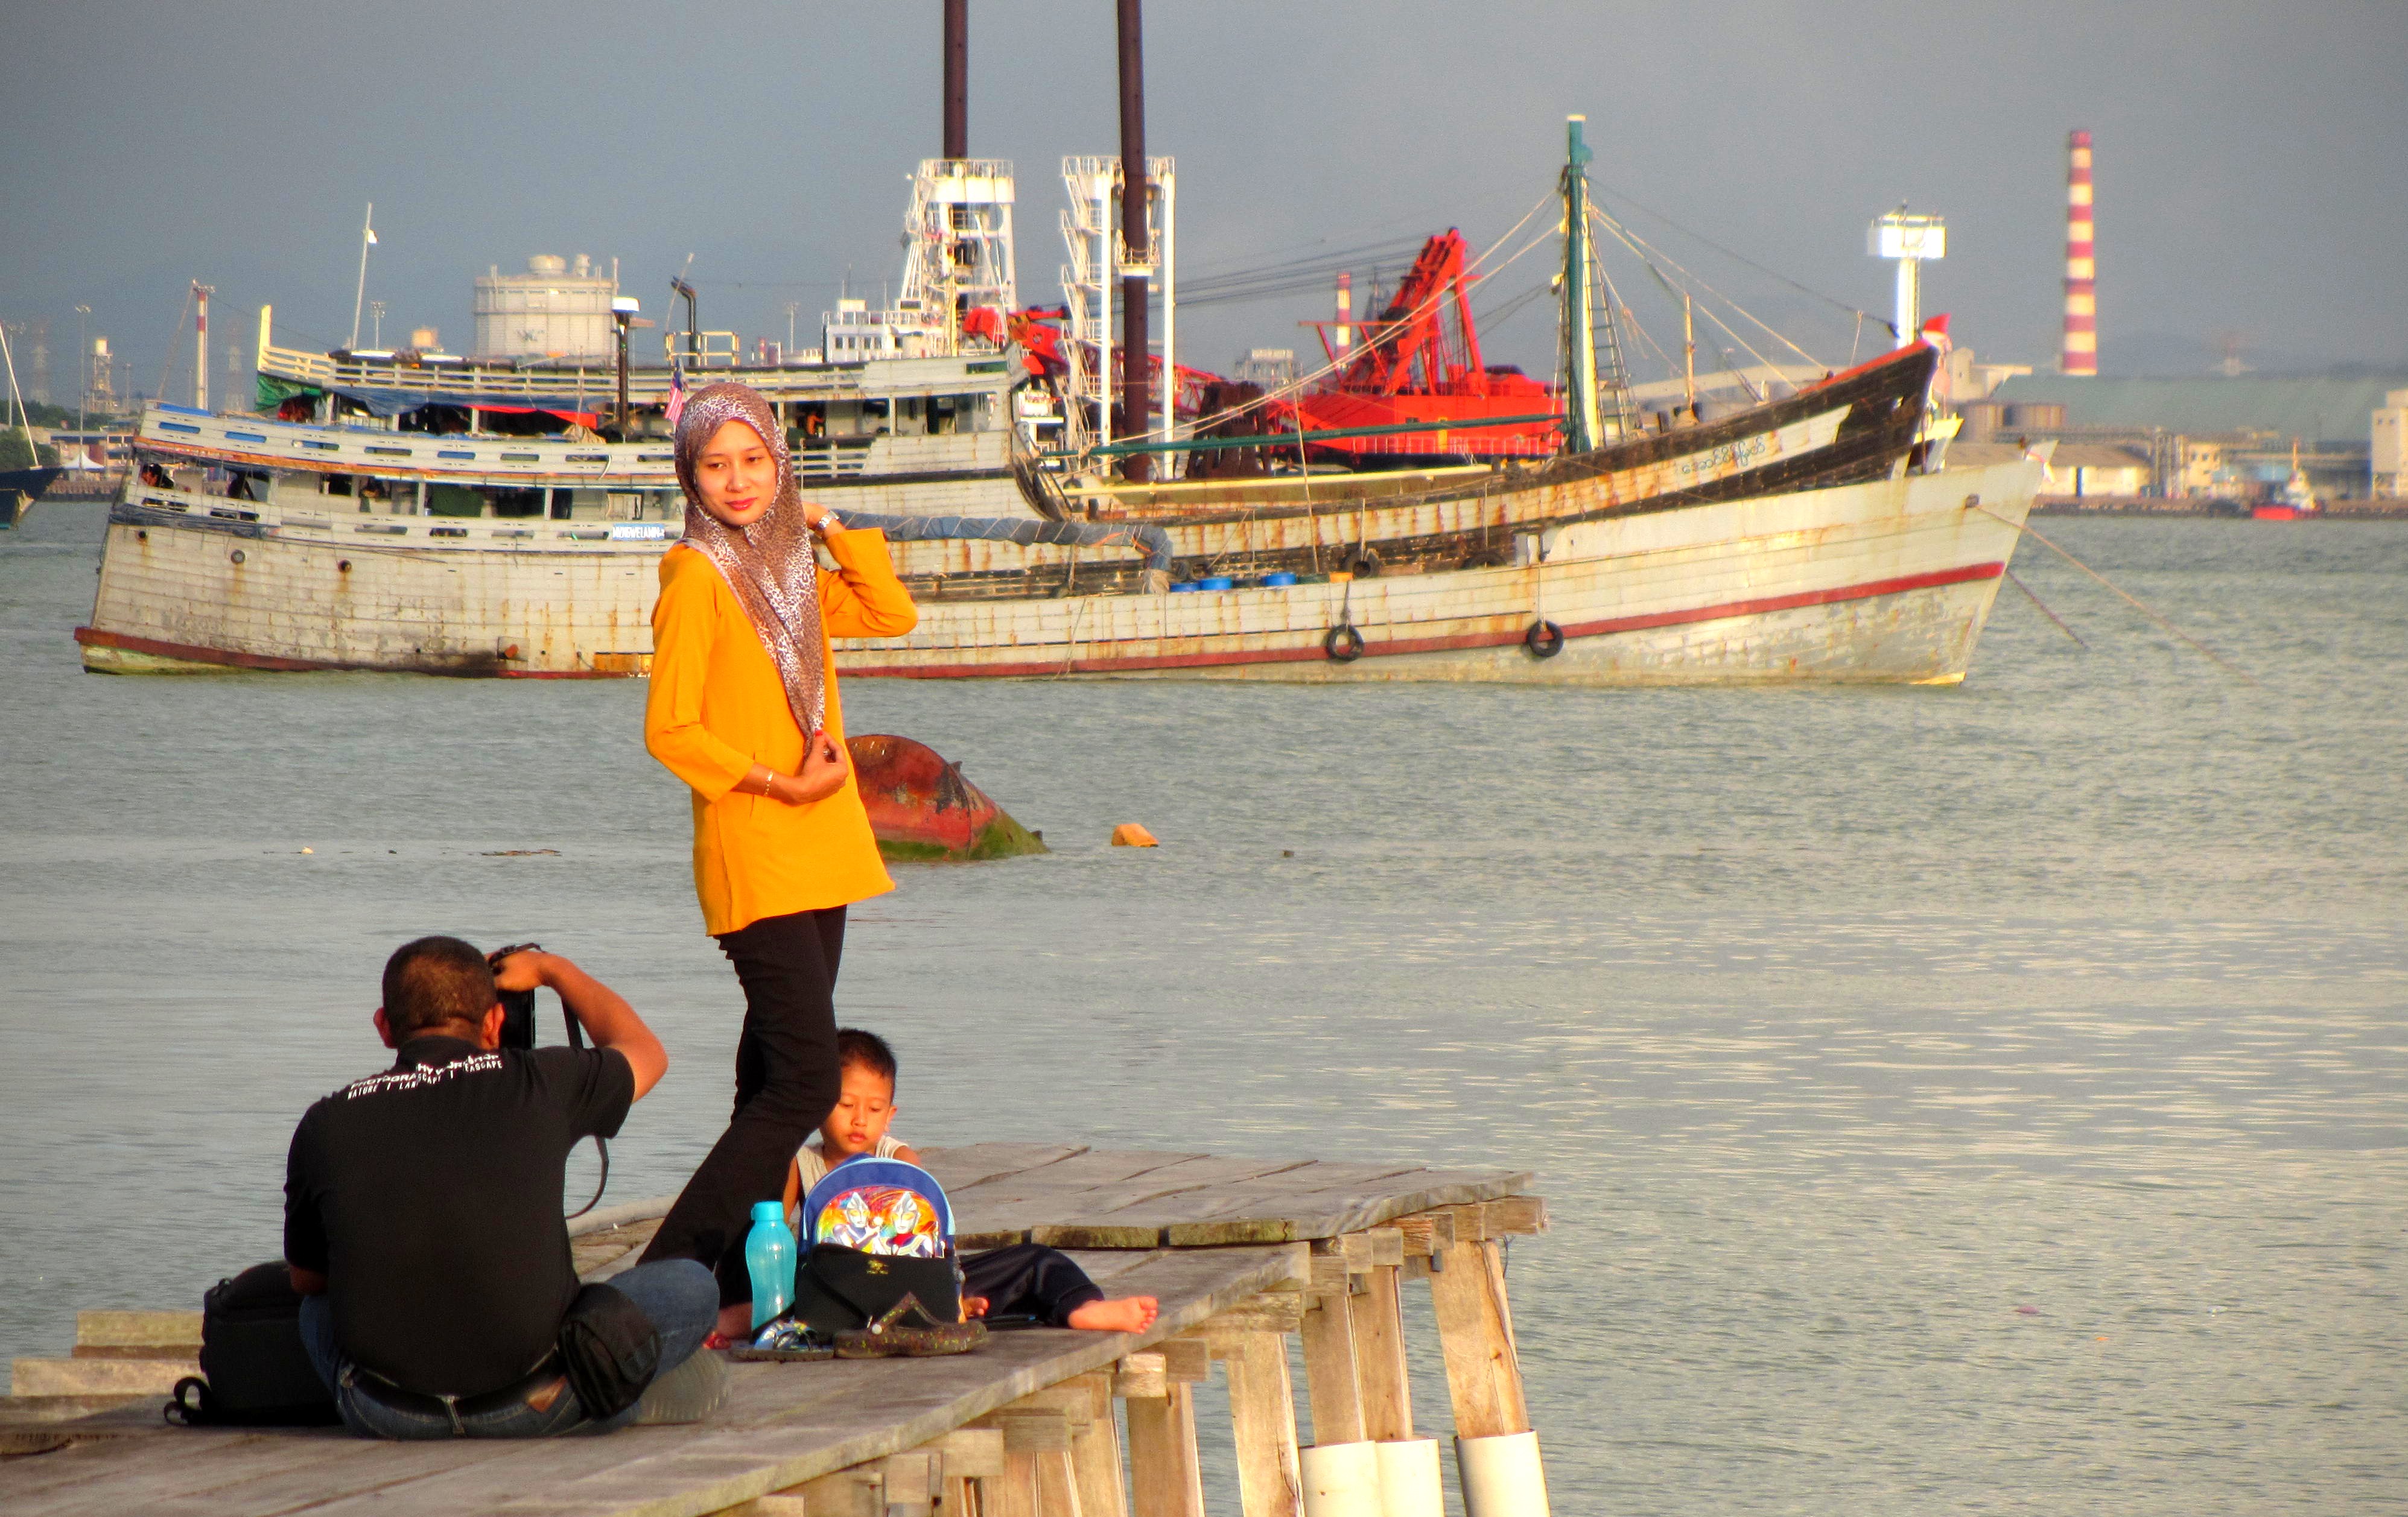
love, photographer, family, penang, seaside, travel, wife, water transportation, vehicle, boat, transport, ferry, watercraft, waterway, freight transport, sea, port, vacation, tourism, ship, harbor, evening, channel, fishing vessel